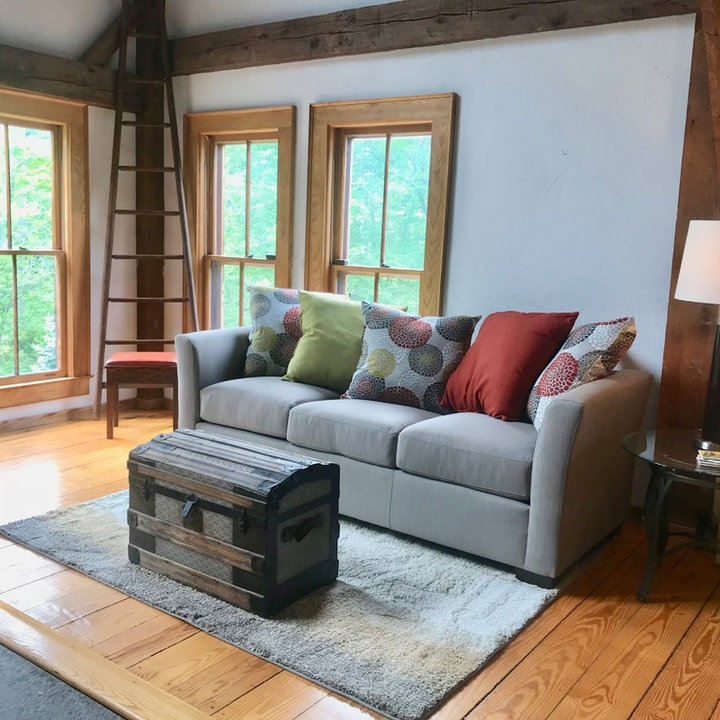
Style: Vintage